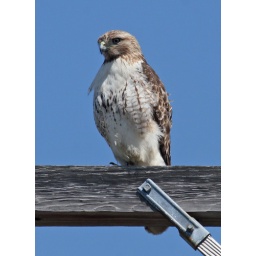
Seen on a telephone pole on Nantucket, Massachusetts, in mid-May. Thanks to *Jace* and cyanocorax for the ID.